Mandibular canal

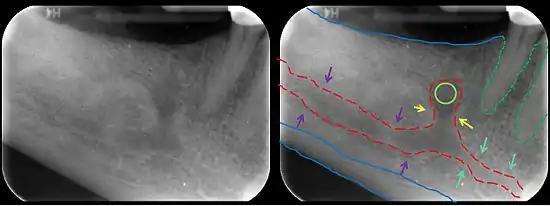
The mandibular incisive canal (indicated here by coral green arrows) continuing anteriorly (to the right) from the mandibular canal (purple arrows) after the mental foramen (light green circle)

In human anatomy, the mandibular canal is a canal within the mandible that contains the inferior alveolar nerve, inferior alveolar artery, and inferior alveolar vein. It runs obliquely downward and forward in the ramus, and then horizontally forward in the body, where it is placed under the alveoli and communicates with them by small openings.